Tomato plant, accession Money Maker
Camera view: vertical (180 deg); turntable rotation: 30 degrees
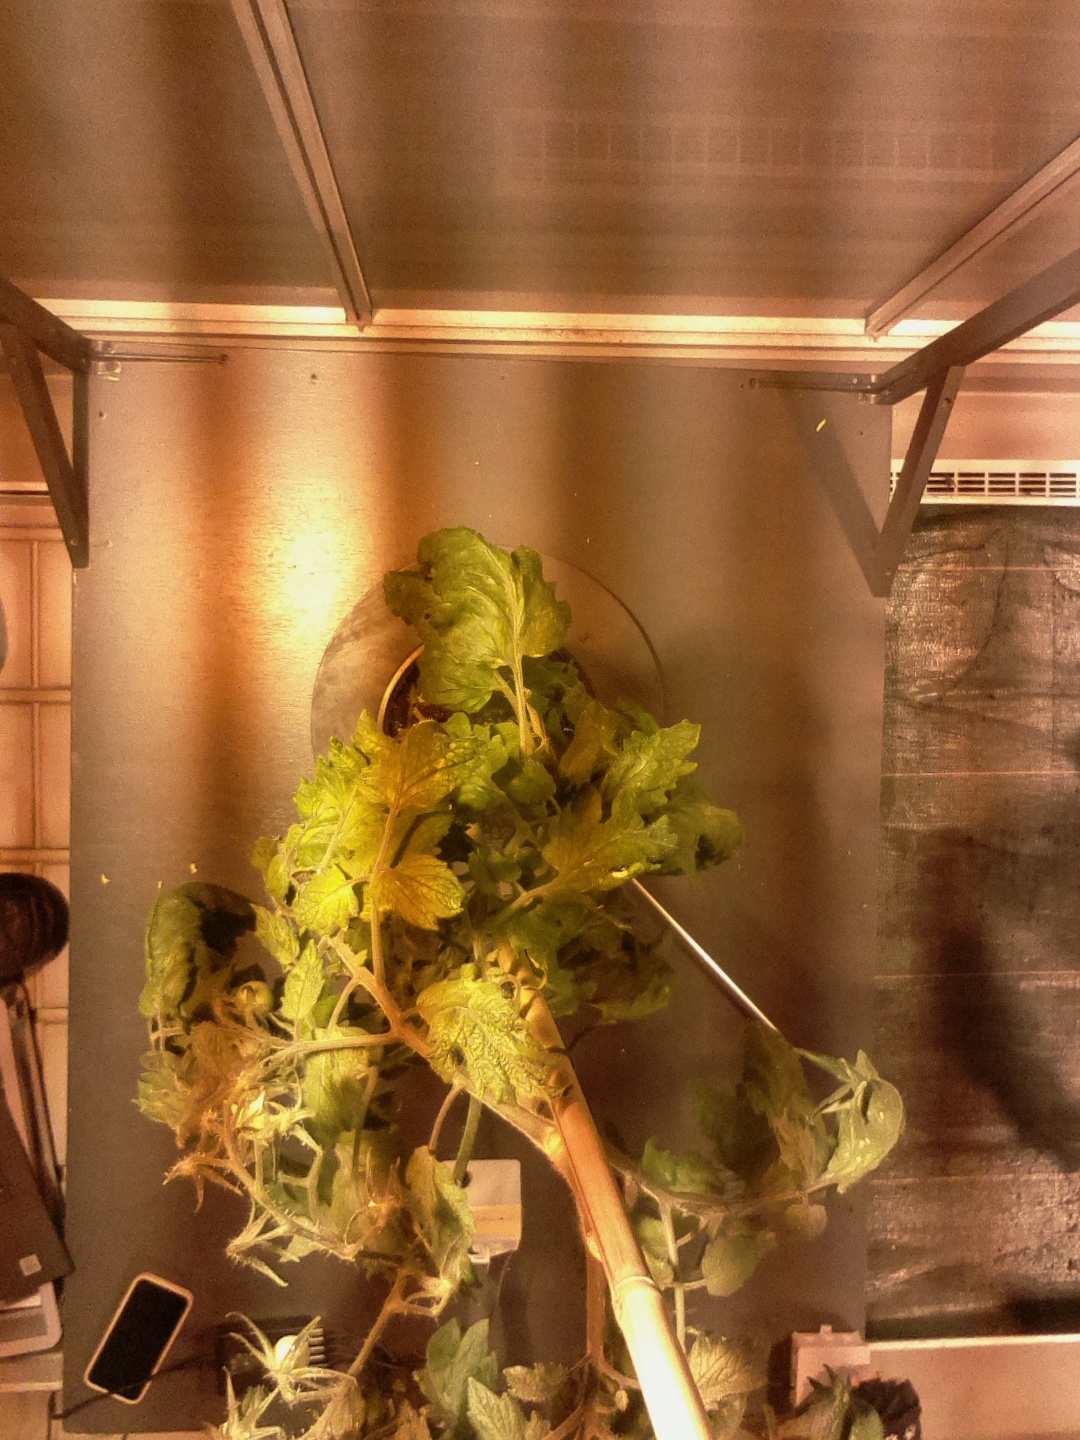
BBCH growth stage 70: Fruits at the main stem or branches visibles